Leicester

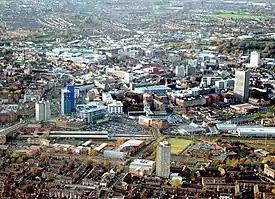
Central Leicester (looking WNW)

The construction of the Grand Union Canal in the 1790s linked Leicester to London and Birmingham. The first railway station in Leicester opened in 1832, in the form of the Leicester and Swannington Railway which provided a supply of coal to the town from nearby collieries. The Midland Counties Railway (running from Derby to Rugby) linked the town to the national network by 1840. A direct link to London St Pancras was established by the Midland Railway in the 1860s. These developments encouraged and accompanied a process of industrialisation which intensified throughout the reign of Queen Victoria. Factories began to appear, particularly along the canal and river, and districts such as Frog Island and Woodgate were the locations of numerous large mills. Between 1861 and 1901, Leicester's population increased from to and the proportion employed in trade, commerce, building, and the city's new factories and workshops rose steadily. Hosiery, textiles, and footwear became the major industrial employers: manufacturers such as N. Corah & Sons and the Cooperative Boot and Shoe Company were opening some of the largest manufacturing premises in Europe. They were joined, in the latter part of the century, by engineering firms such as Kent Street's Taylor and Hubbard (crane makers and founders), Vulcan Road's William Gimson & Company (steam boilers and founders), Martin Street's Richards & Company (steel works and founders), and British United Shoe Machinery Co (manufacturer of footwear machinery and materials).